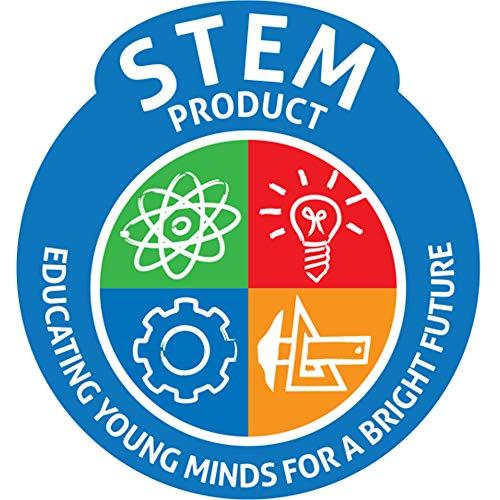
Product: The Learning Journey Techno Gears Marble Mania STEM Construction Set – Catapult Marble Run (80+ pieces) – Learning Toys & Gifts for Boys & Girls Ages 6 Years and Up
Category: Toys & Games | Building Toys | Marble Runs
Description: EDUCATIONAL BENEFITS – Supports STEM education as the Catapult builds science, technology, engineering, and mathematic skills.
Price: $18.17
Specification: ProductDimensions:15x8x19inches|ItemWeight:2.2pounds|ShippingWeight:2.47pounds(Viewshippingratesandpolicies)|DomesticShipping:ItemcanbeshippedwithinU.S.|InternationalShipping:ThisitemcanbeshippedtoselectcountriesoutsideoftheU.S.LearnMore|ASIN:B00TXNJ3W6|Itemmodelnumber:266823|Manufacturerrecommendedage:6-15years